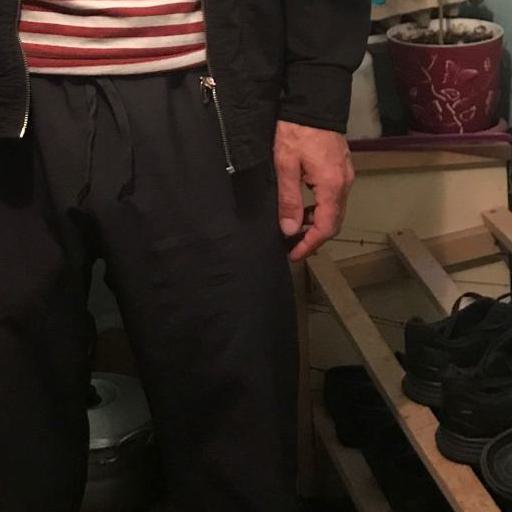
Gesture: no_gesture